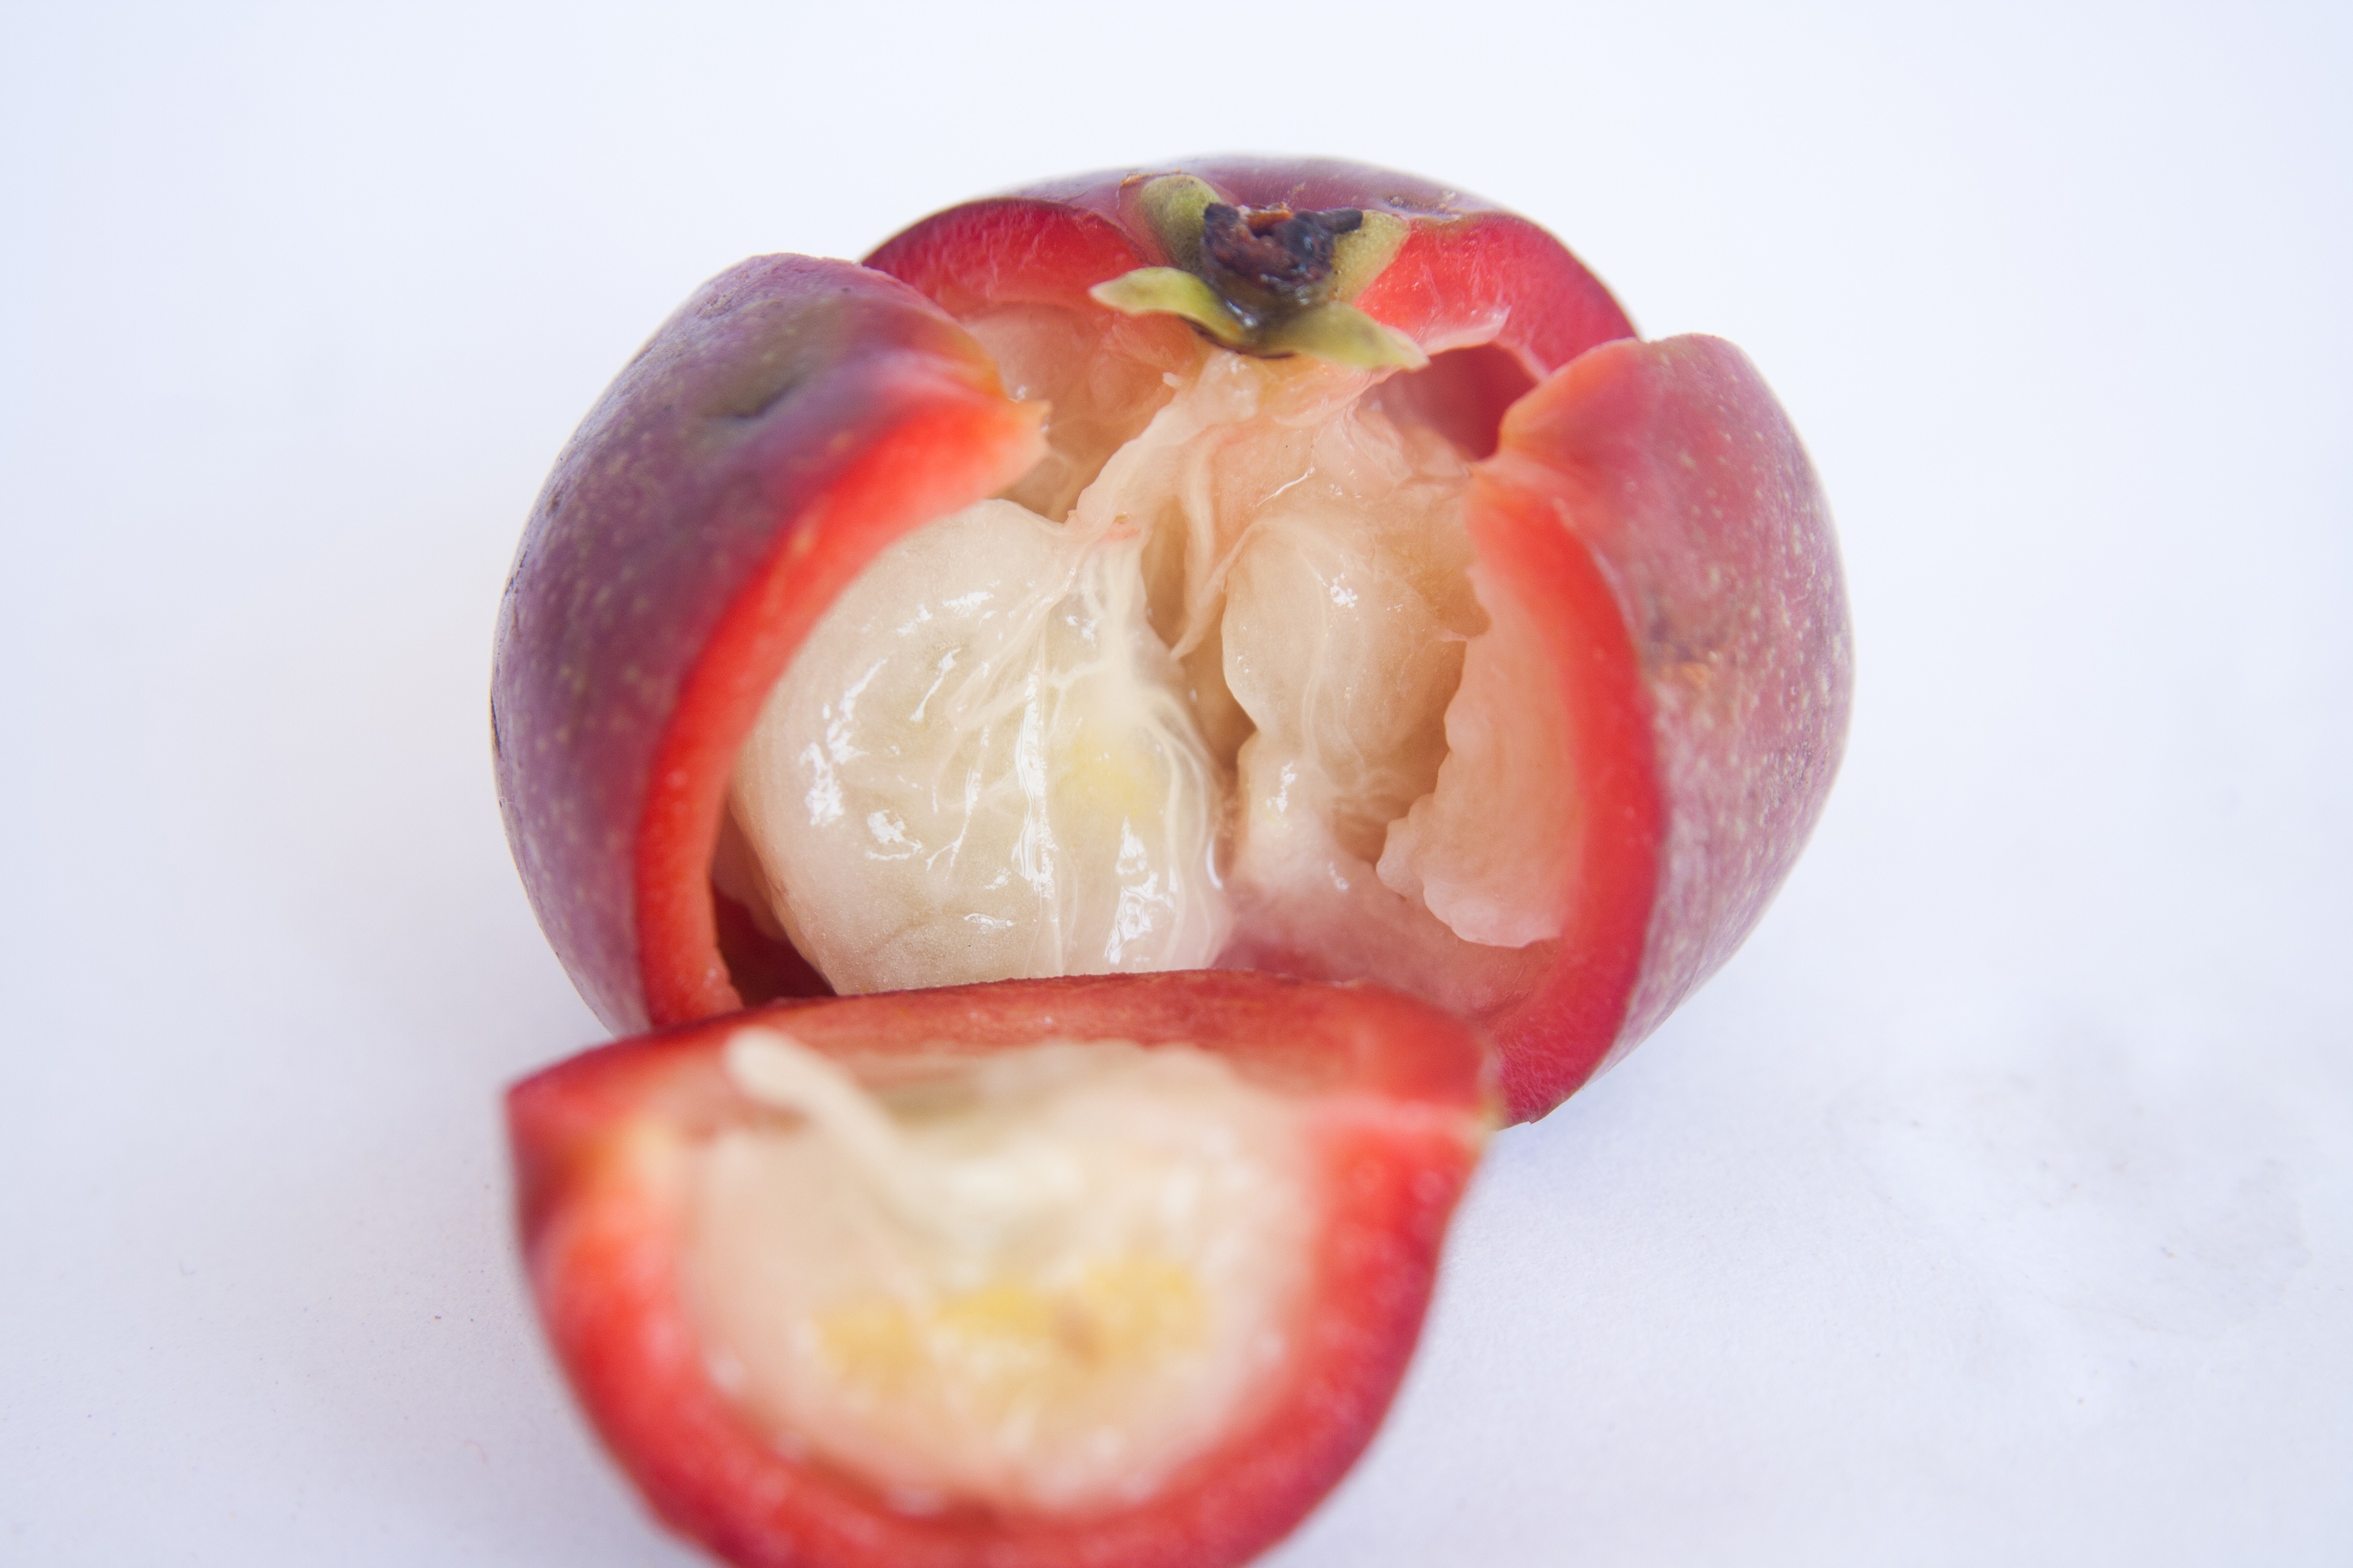
open, plant, fruit, flower, food, produce, vegetable, fresh, fruits, india, indian, sliced, flowering plant, land plant, kokum